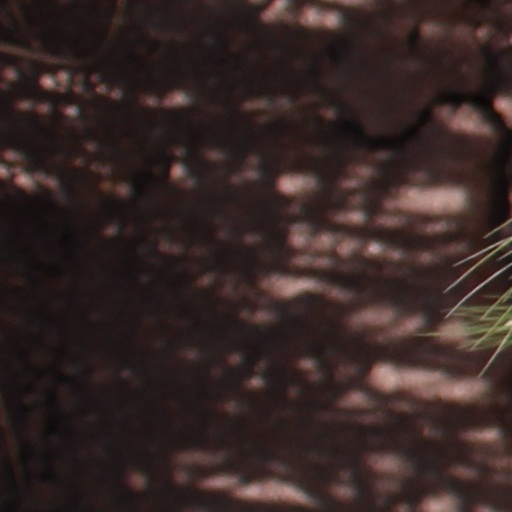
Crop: wheat